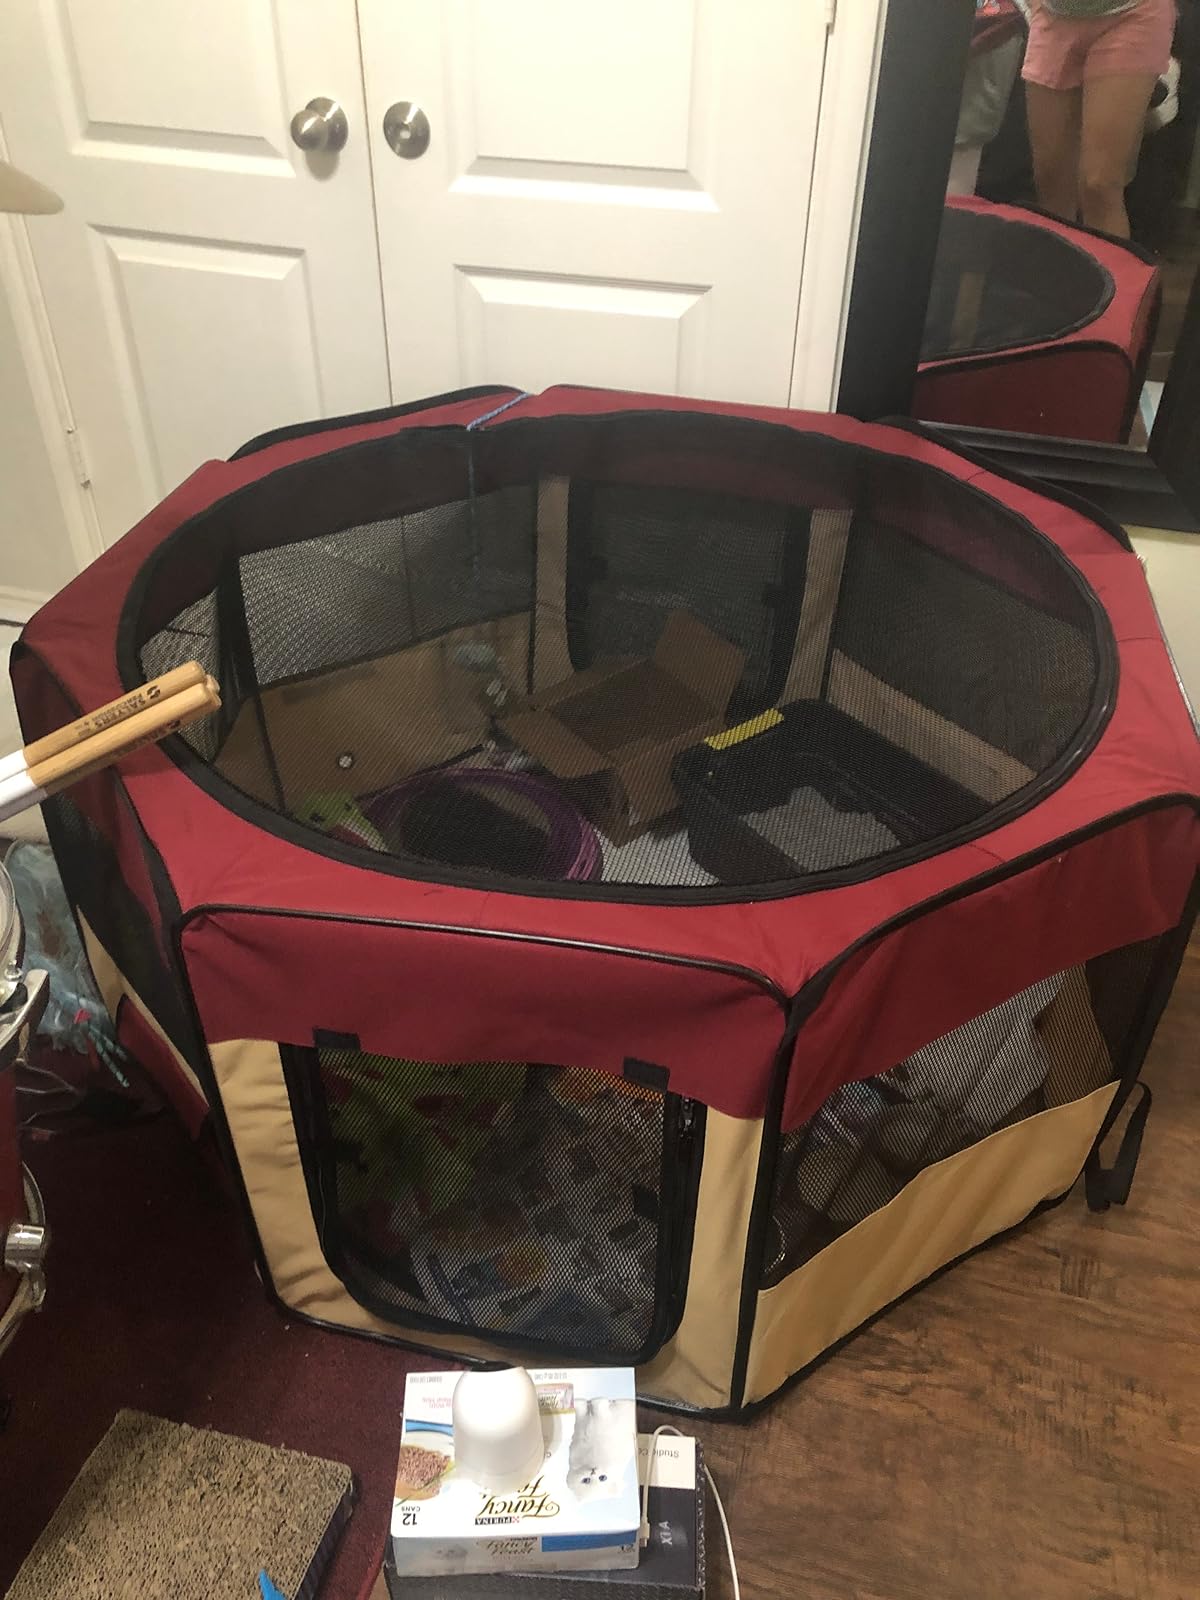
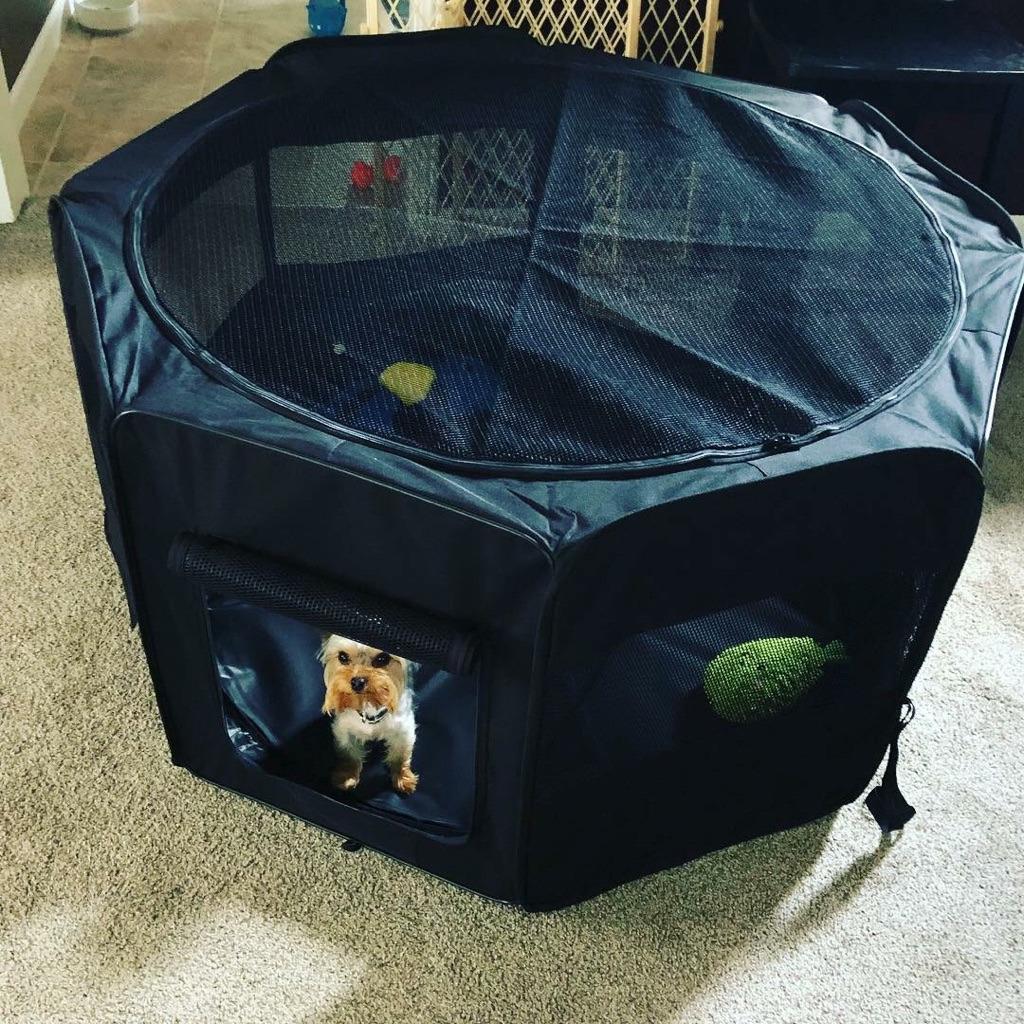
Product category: items_kennel
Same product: no